Four occupations

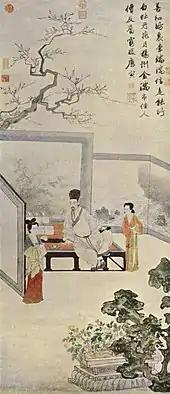
A painting of a gentry scholar with two courtesans, by Tang Yin, c. 1500

The four occupations, or "four categories of the people", was an occupation classification used in ancient China by either Confucian or Legalist scholars as far back as the late Zhou dynasty and is considered a central part of the fengjian social structure (c. 1046–256 BC). These were the "shi" (warrior nobles, and later on gentry scholars), the "nong" (peasant farmers), the "gong" (artisans and craftsmen), and the "shang" (merchants and traders).